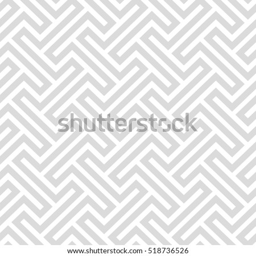
abstract geometric pattern with stripes , lines .